Joseph-Aldric Ouimet

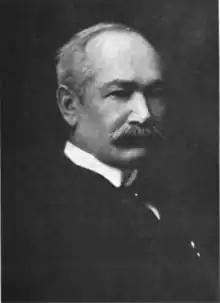
Ouimet in January 1914

Joseph-Aldric Ouimet (baptized Aldric; May 20, 1848 – May 12, 1916) was a Canadian politician.